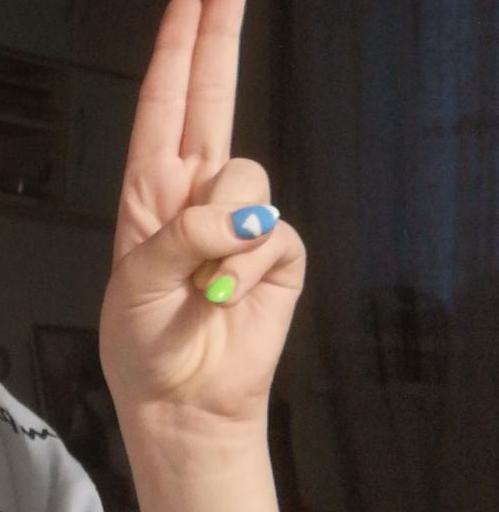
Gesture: two_up